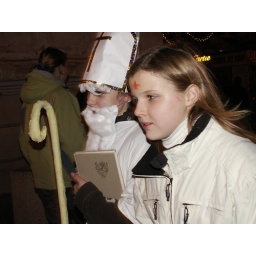
A boy as St. Nicholas and girl as an angel for the St. Nicholas celebration in Prague.